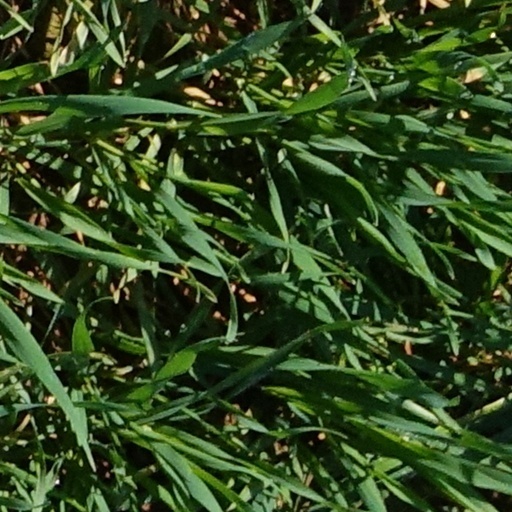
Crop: wheat